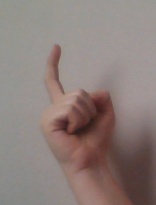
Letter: ra